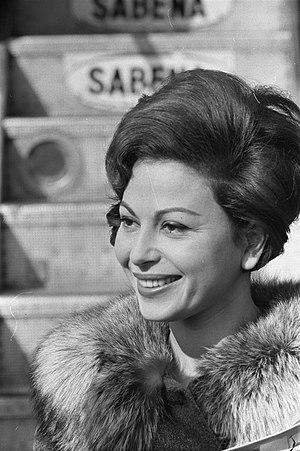
Haya Harareet est une actrice et scénariste israélienne née le 20 septembre 1931 à Haïfa.
Scotland Yard contre X est un film britannique réalisé par Basil Dearden, sorti en 1961.